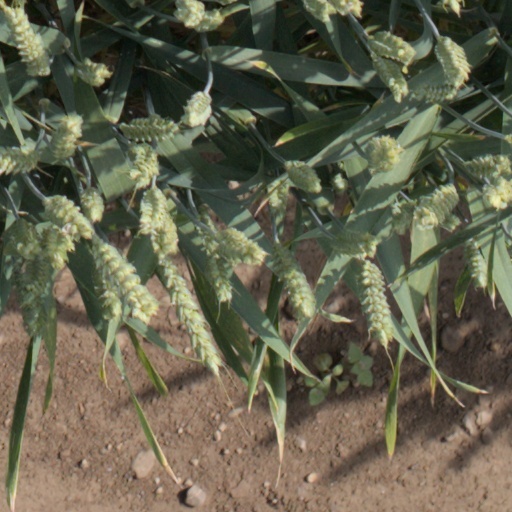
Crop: wheat